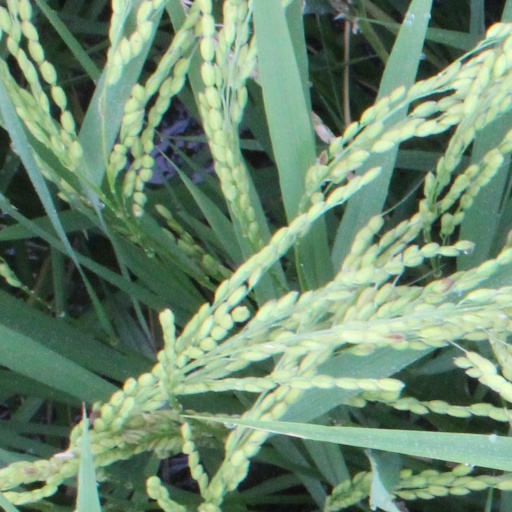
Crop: rice